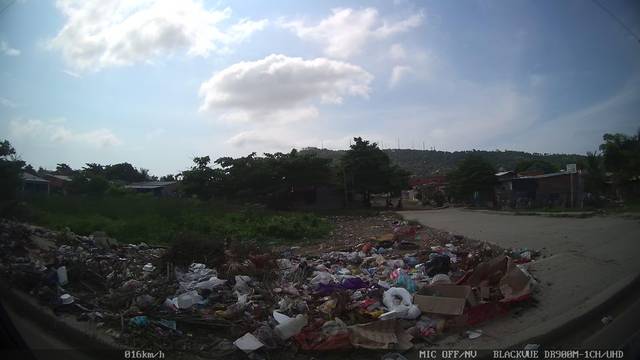
Region: Colombia
Coordinates: 10.42, -75.516